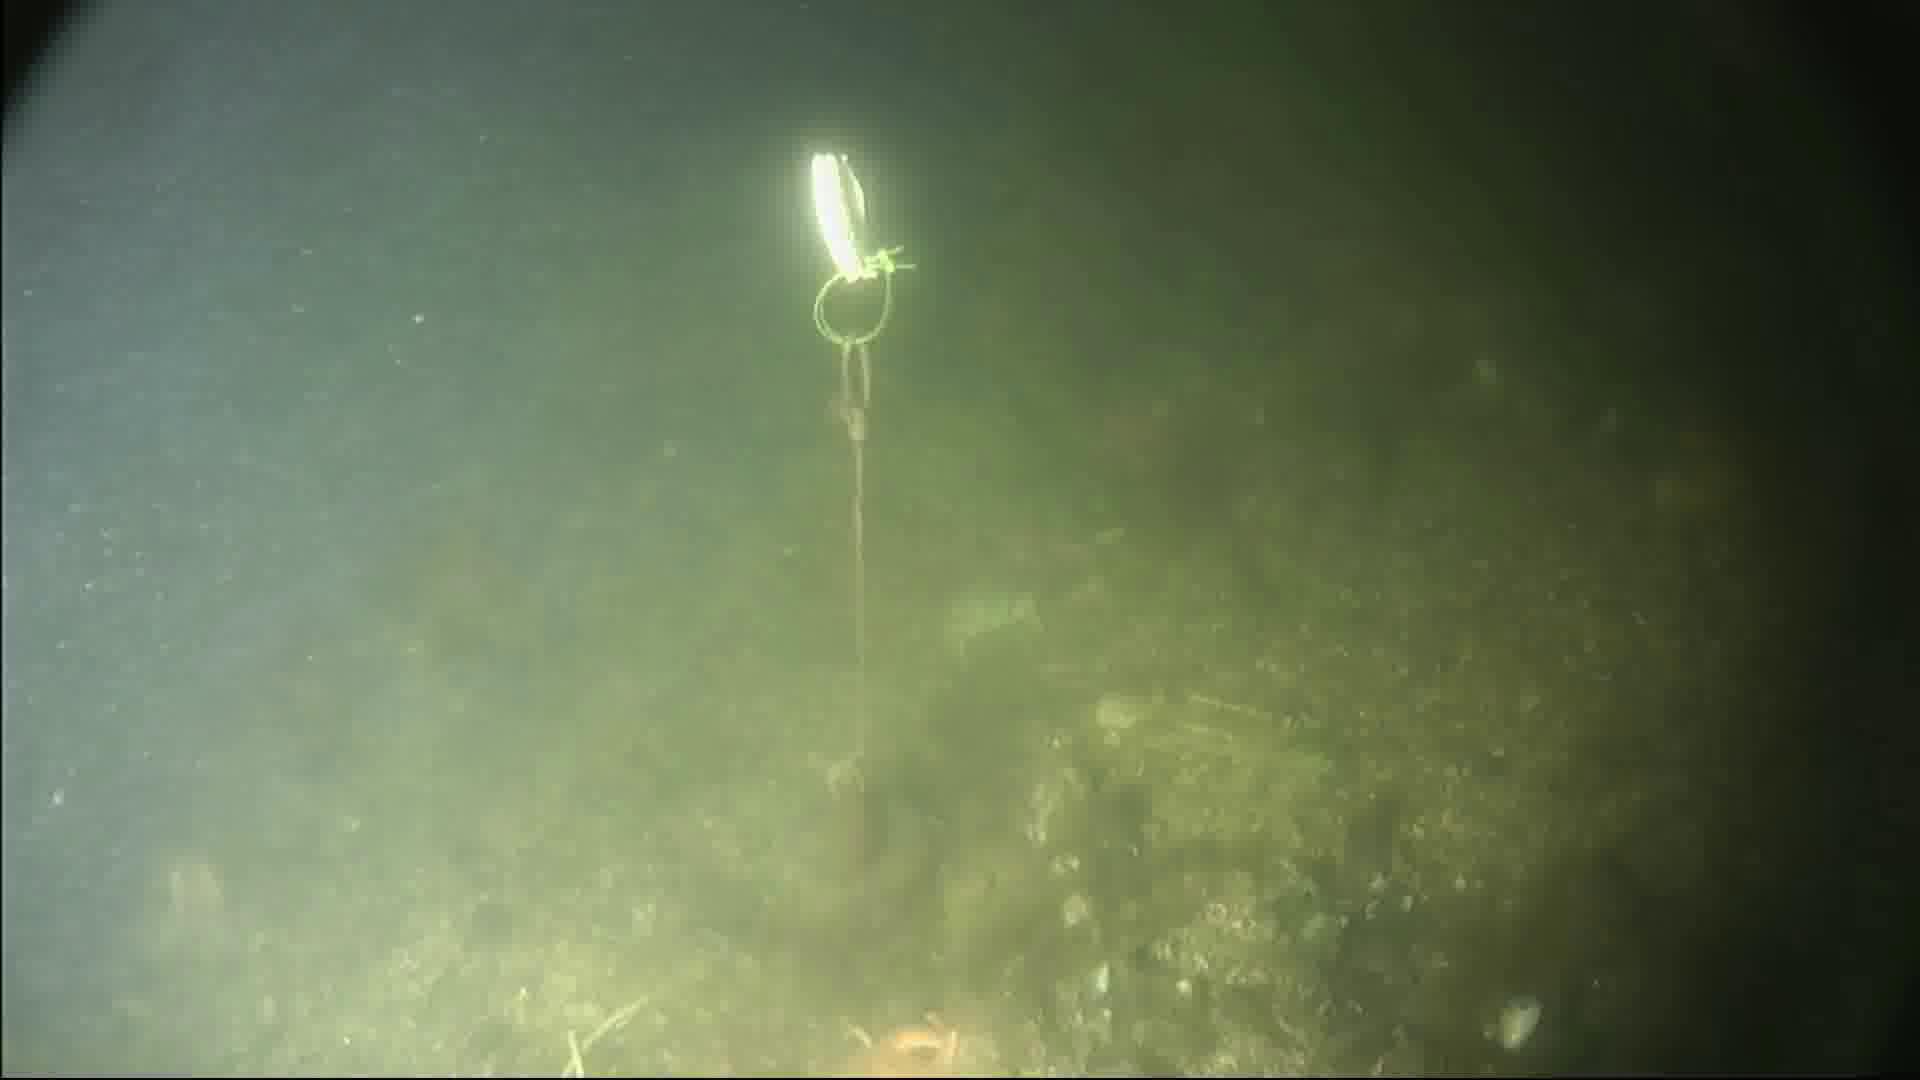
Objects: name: starfish
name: crab